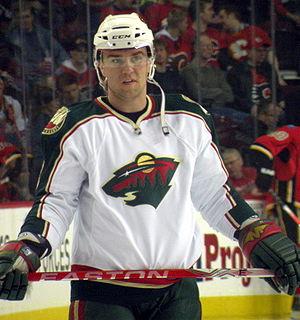
Marek Židlický est un joueur professionnel tchèque de hockey sur glace qui évoluait au poste de défenseur.